Alberto Couriel

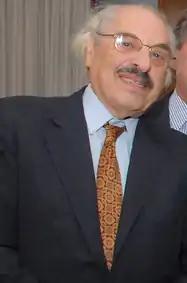
Alberto Couriel

Alberto Couriel Curiel (born 1935 in Juan Lacaze) is a Uruguayan public accountant and politician, belonging to the Broad Front coalition.